1st Hull Heavy Battery, Royal Garrison Artillery

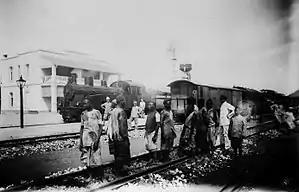
Kidete station before the British arrival

The guns were eight obsolete 5-inch breechloading howitzers transferred from 4th Home Counties Brigade, Royal Field Artillery, a TF unit that was re-equipping before returning to France. Napier and US-made Four Wheel Drive Auto Company (FWD) lorries and additional mechanical transport (MT) drivers were provided by specially-formed 625 Company of the Army Service Corps (ASC). Some horse drivers were transferred to other mounted units, while others were re-trained as signallers.